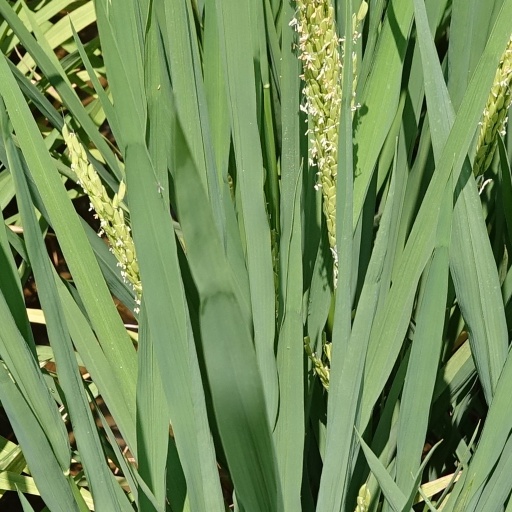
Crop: rice